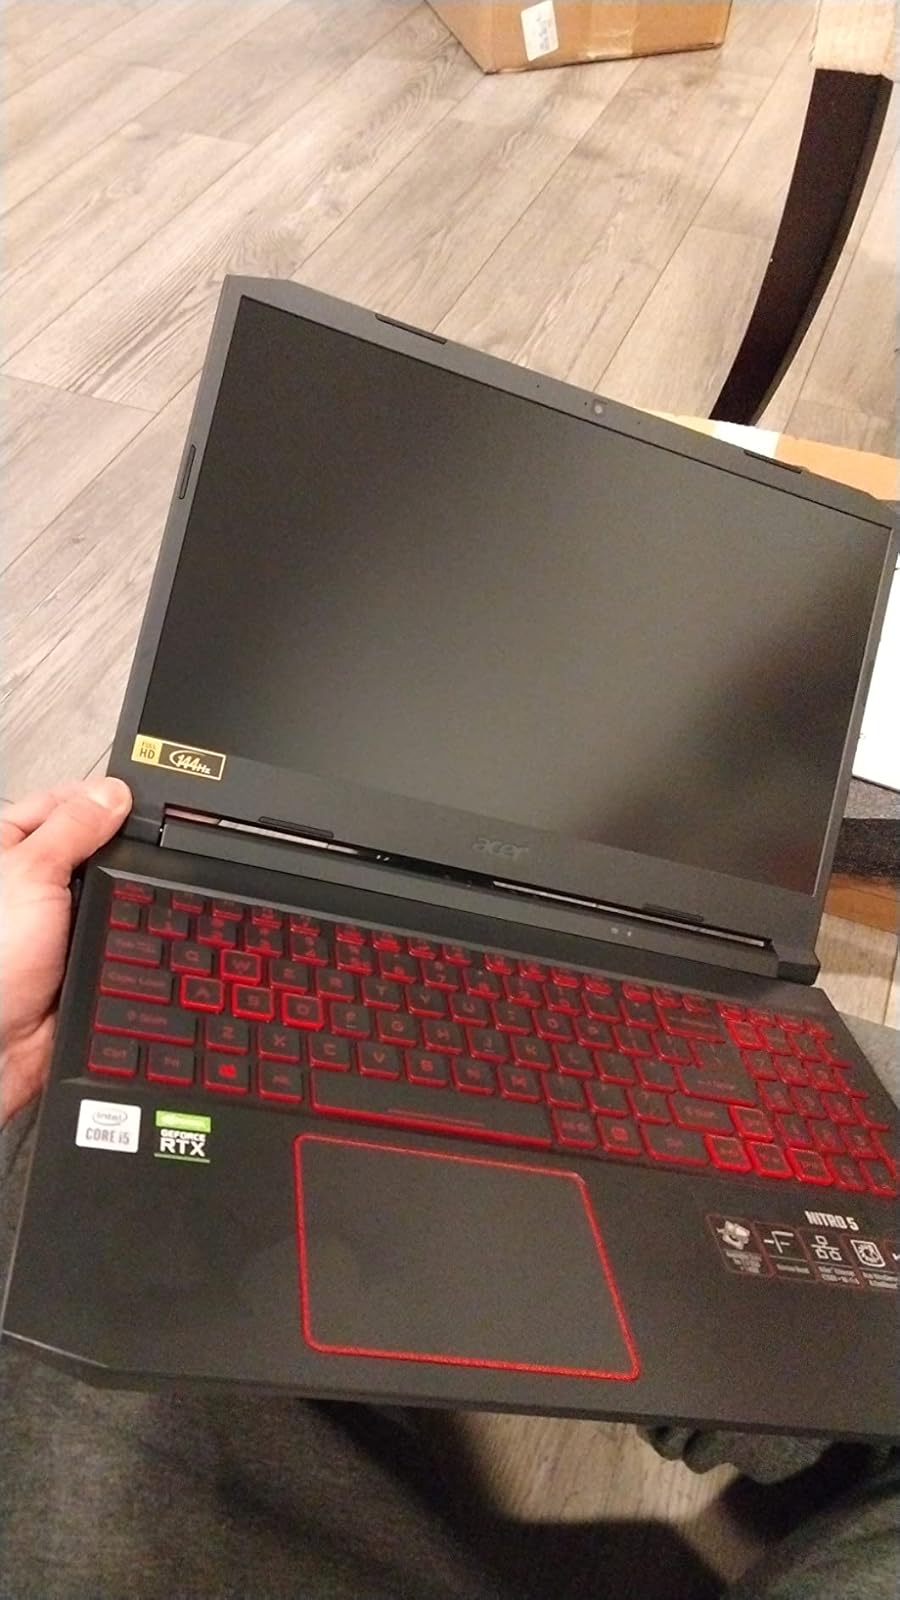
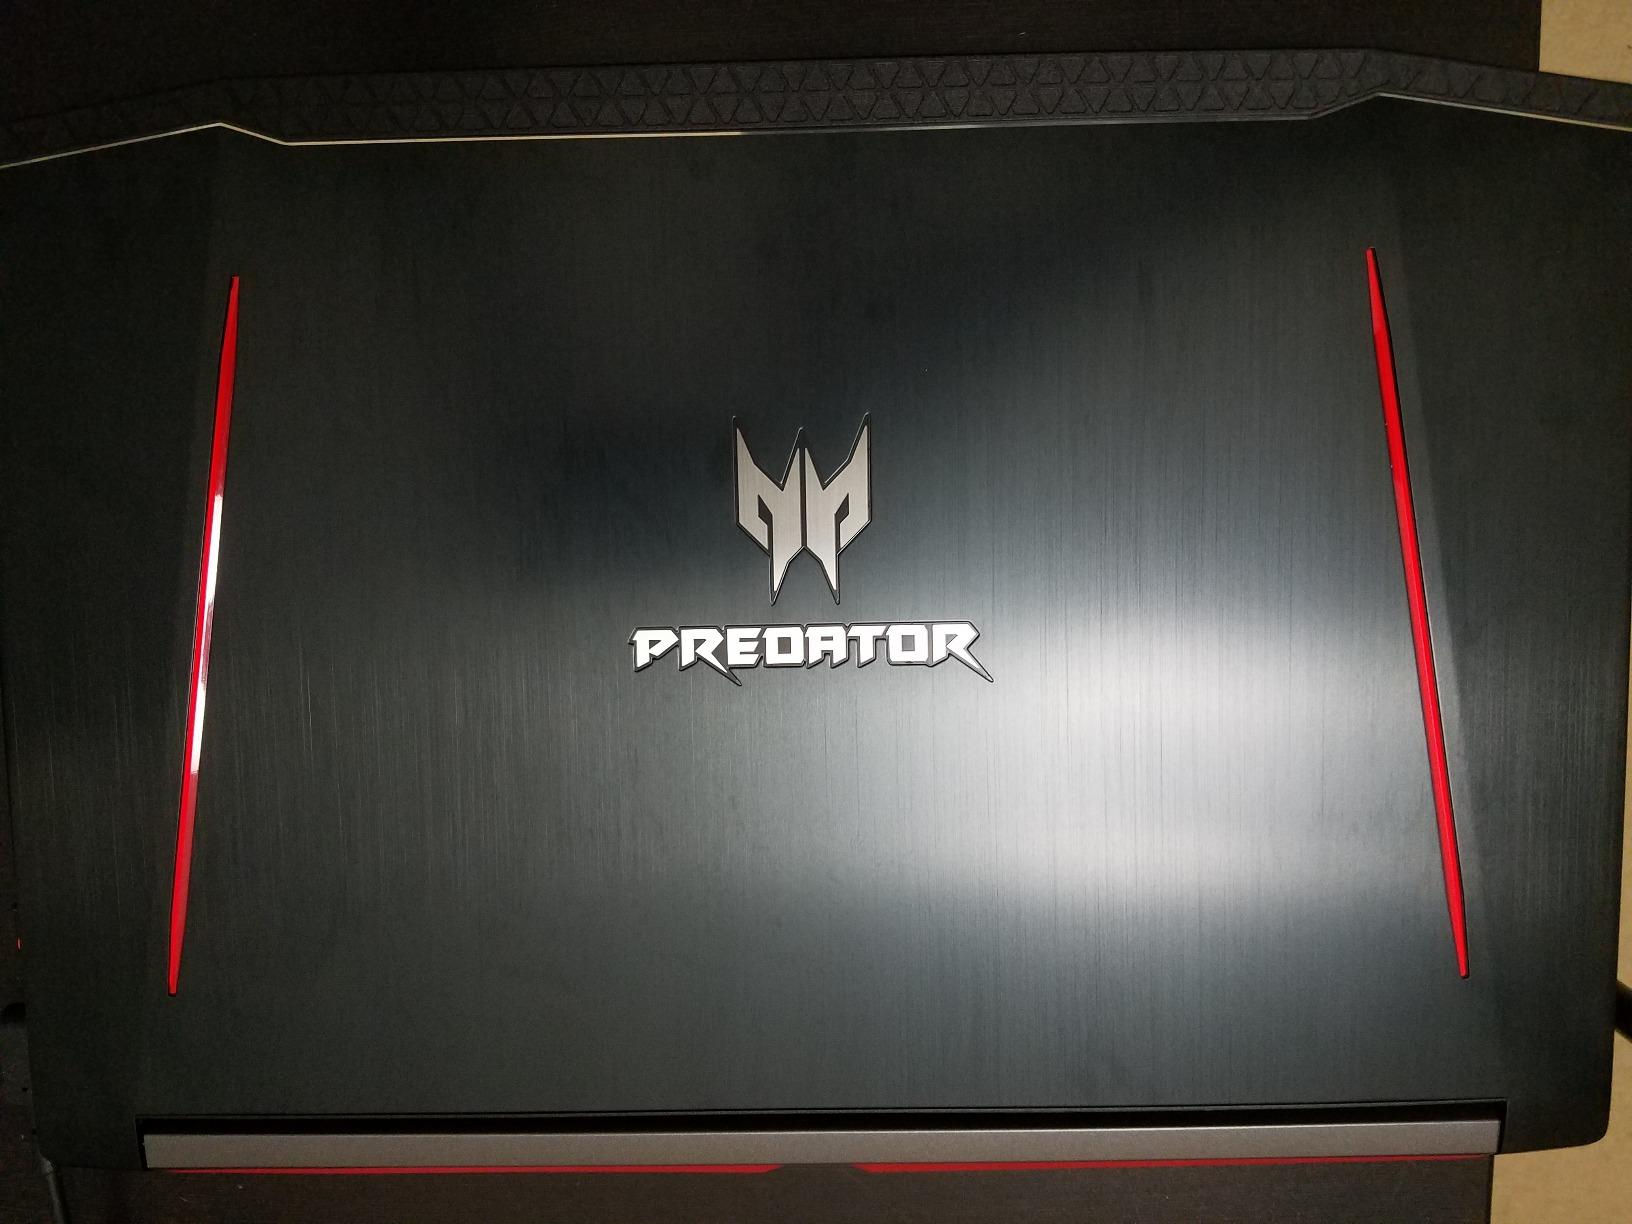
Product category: laptop
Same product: no